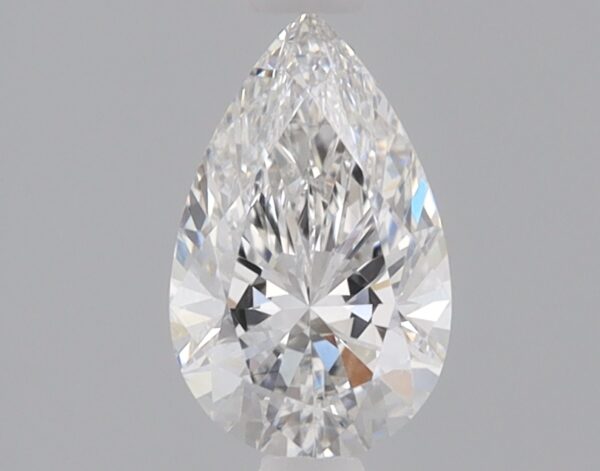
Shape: pear
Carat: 0.81
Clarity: VS1
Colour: F
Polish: EX
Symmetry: EX
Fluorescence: NONE
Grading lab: IGI
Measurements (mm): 8.48 x 5.26 x 3.25